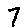
Label: 7